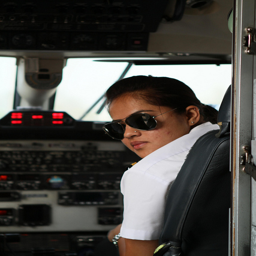
appears to be a pilot of an airplane looking back at the camera
A female pilot in the cockpit looking behind her.
A woman pilot sitting inside the cockpit of a plane.
Female copilot of commercial aircraft looking back toward photographer.
A woman sitting on a co-pilots seat on an aircraft.